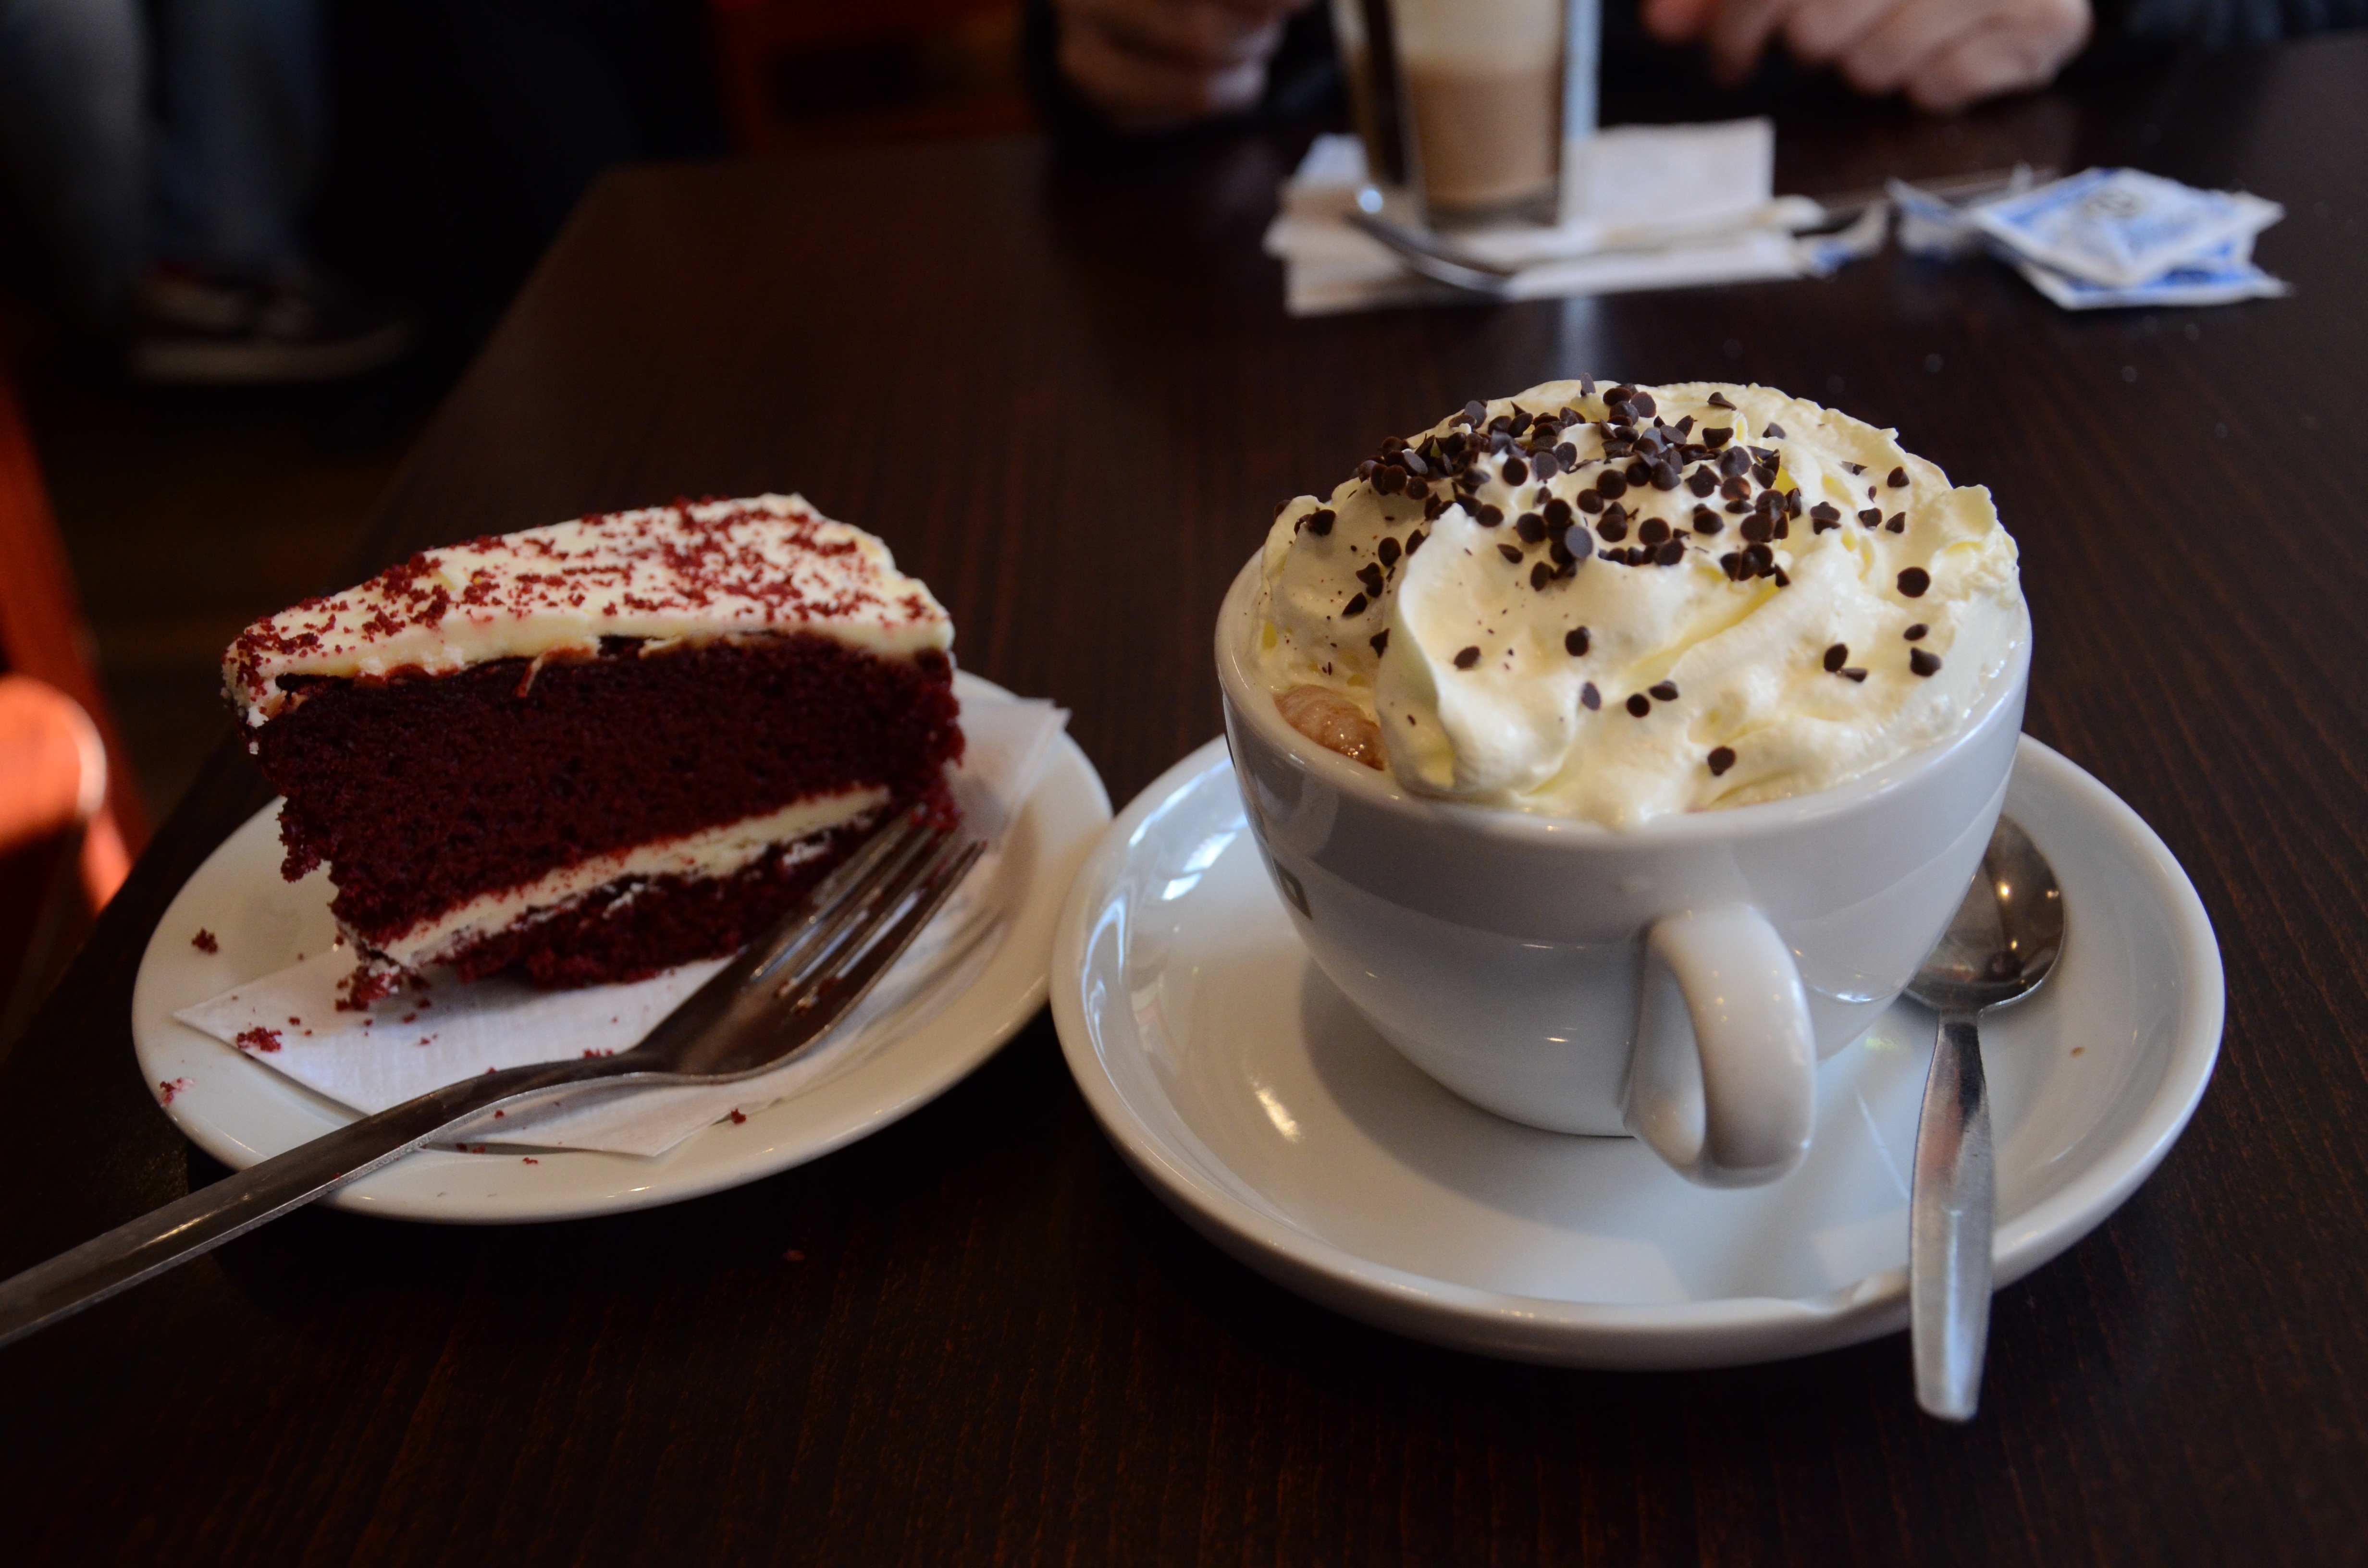
coffee, cup, hot chocolate, cappuccino, meal, food, drink, breakfast, chocolate, dessert, cake, cup of coffee, icing, flavor, red velvet